Natalija Paulauskaitė

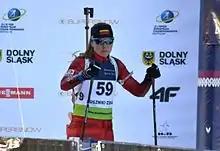
Paulauskaitė at the European Championships 2017

Natalija Paulauskaitė (born 27 September 1991) is a Lithuanian biathlete. She competed in the 2014/15 World Cup seasons, and represented Lithuania at the Biathlon World Championships 2015 in Kontiolahti.